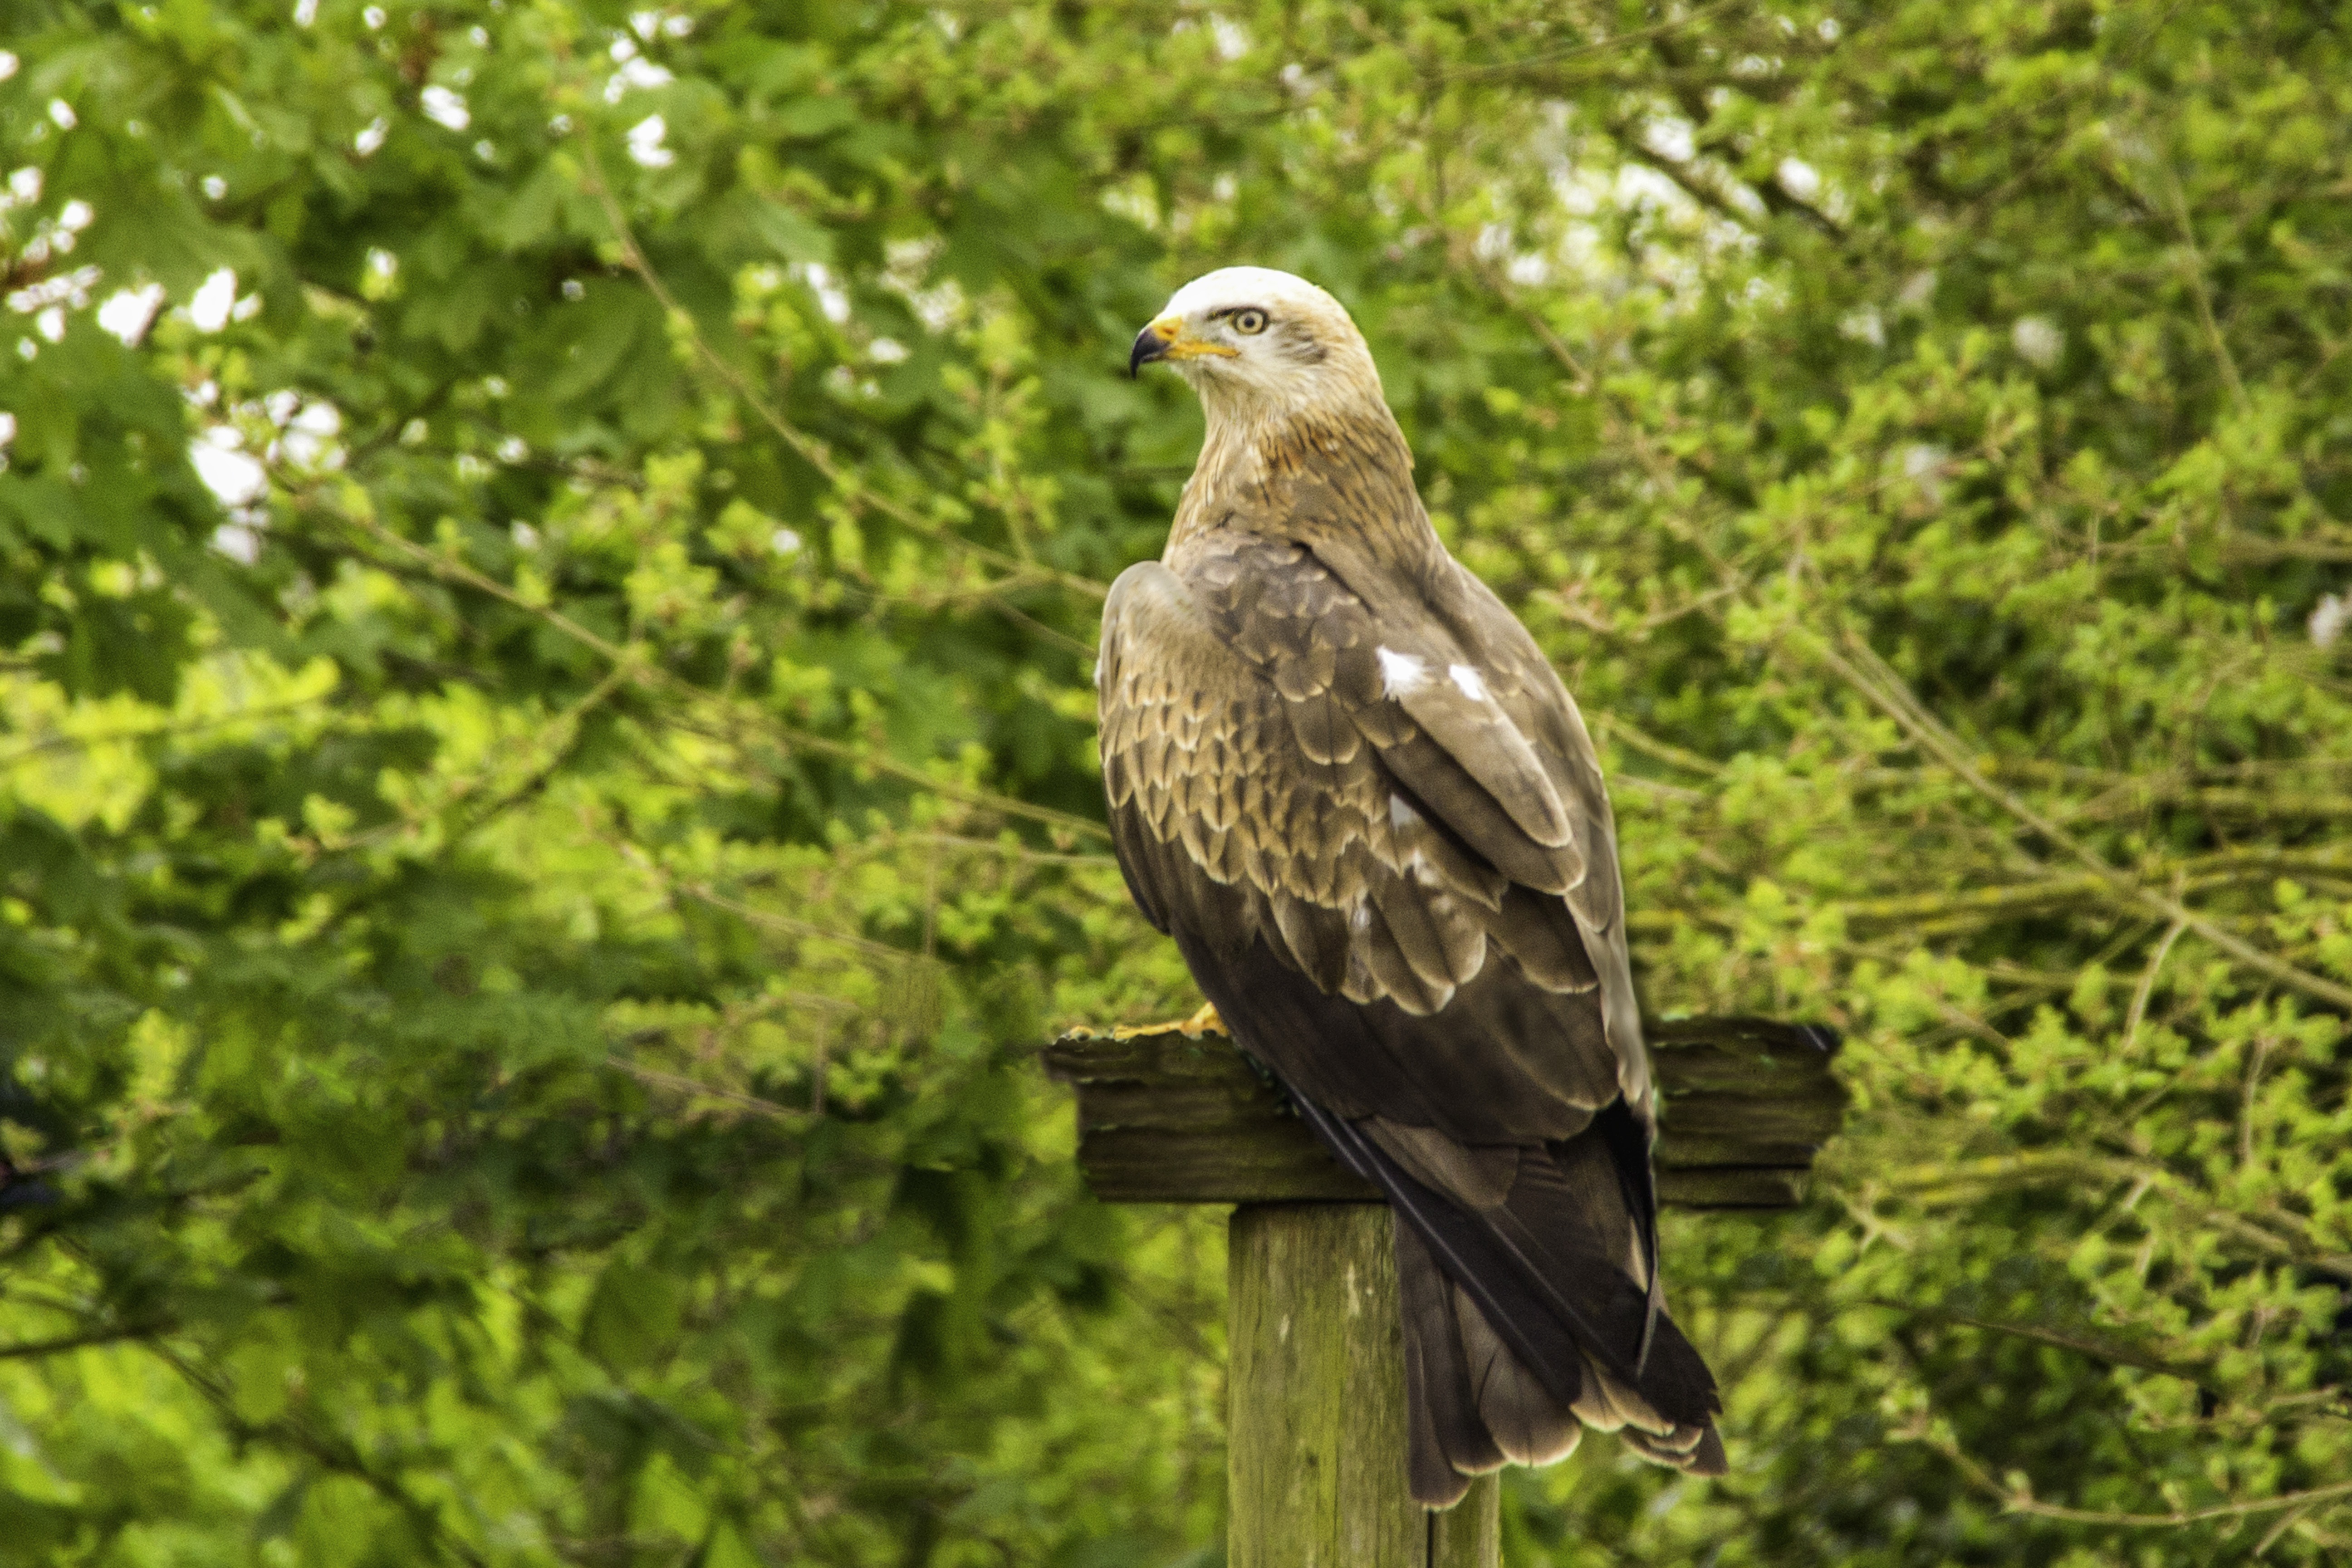
nature, bird, wing, wildlife, beak, eagle, hawk, feather, fauna, bird of prey, ornithology, vertebrate, buzzard, hawk conservancy, accipitriformes